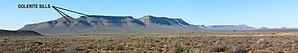
L'Afrique du Sud occupe toute la partie australe de l'Afrique. Son littoral couvre plus de 2 850 km allant de la frontière désertique avec la Namibie sur l'Océan Atlantique à l'ouest, jusqu'à la frontière avec le Mozambique sur l'Océan Indien au nord-est. La zone côtière inférieure est étroite sur une grande partie de cette surface, cédant la place à un escarpement montagneux qui sépare la côte du plateau élevé. À certains endroits, notamment dans la province du KwaZulu-Natal, à l'est, une plus longue distance sépare la côte de l'escarpement. Bien que la majeure partie du pays soit classée comme semi-aride, le climat et la topographie varient considérablement.